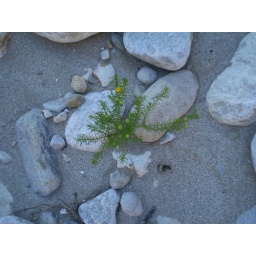
Little plant in river bed